Marvel One-Shots

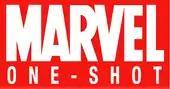
Original logo featured on the release posters of "Agent Carter" and "All Hail the King"

In August 2011, Marvel announced that a couple of short films, designed to be self-contained stories, would be released direct-to-video. Co-producer Brad Winderbaum said they were a "fun way to experiment with new characters and ideas" and expand the Marvel Cinematic Universe (MCU) beyond the plots of the feature films. The first two shorts were made in conjunction with The Ebeling Group. Winderbaum said the name of the shorts program was derived from the label used by Marvel Comics for their one-shot comics.